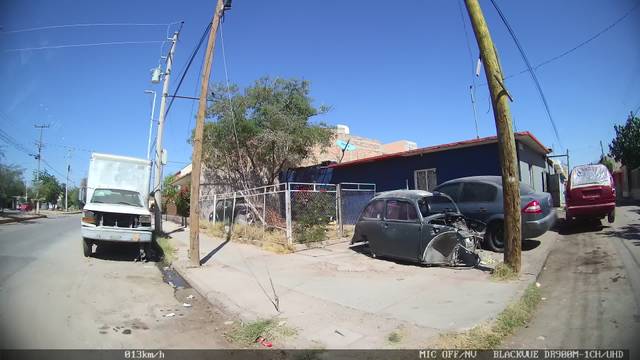
Region: Mexico
Coordinates: 25.552, -103.408